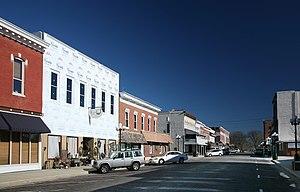
Arcola est une ville du comté de Douglas, dans l'Illinois, aux États-Unis. Fondée en 1855, elle est incorporée le 9 août 1873. Lors du recensement de 2010, la ville comptait une population de 2 916 habitants.